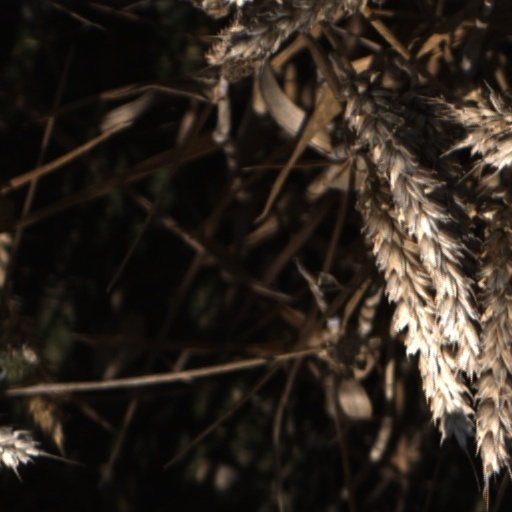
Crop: wheat